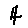
Label: 4